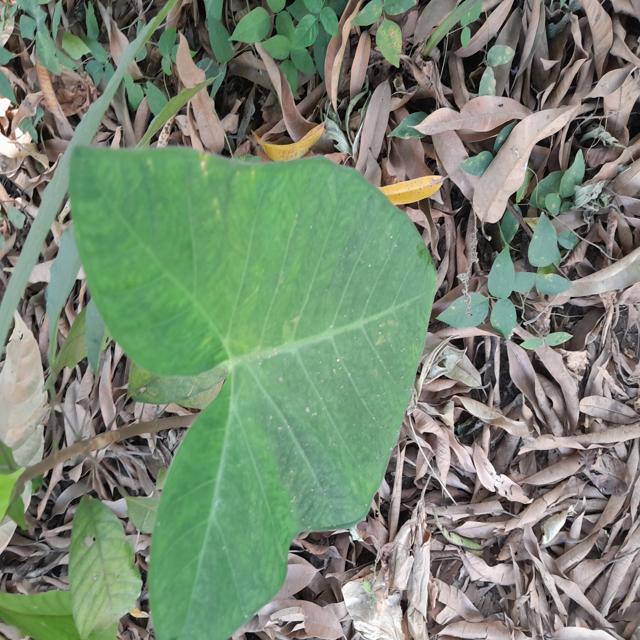
Label: Healthy